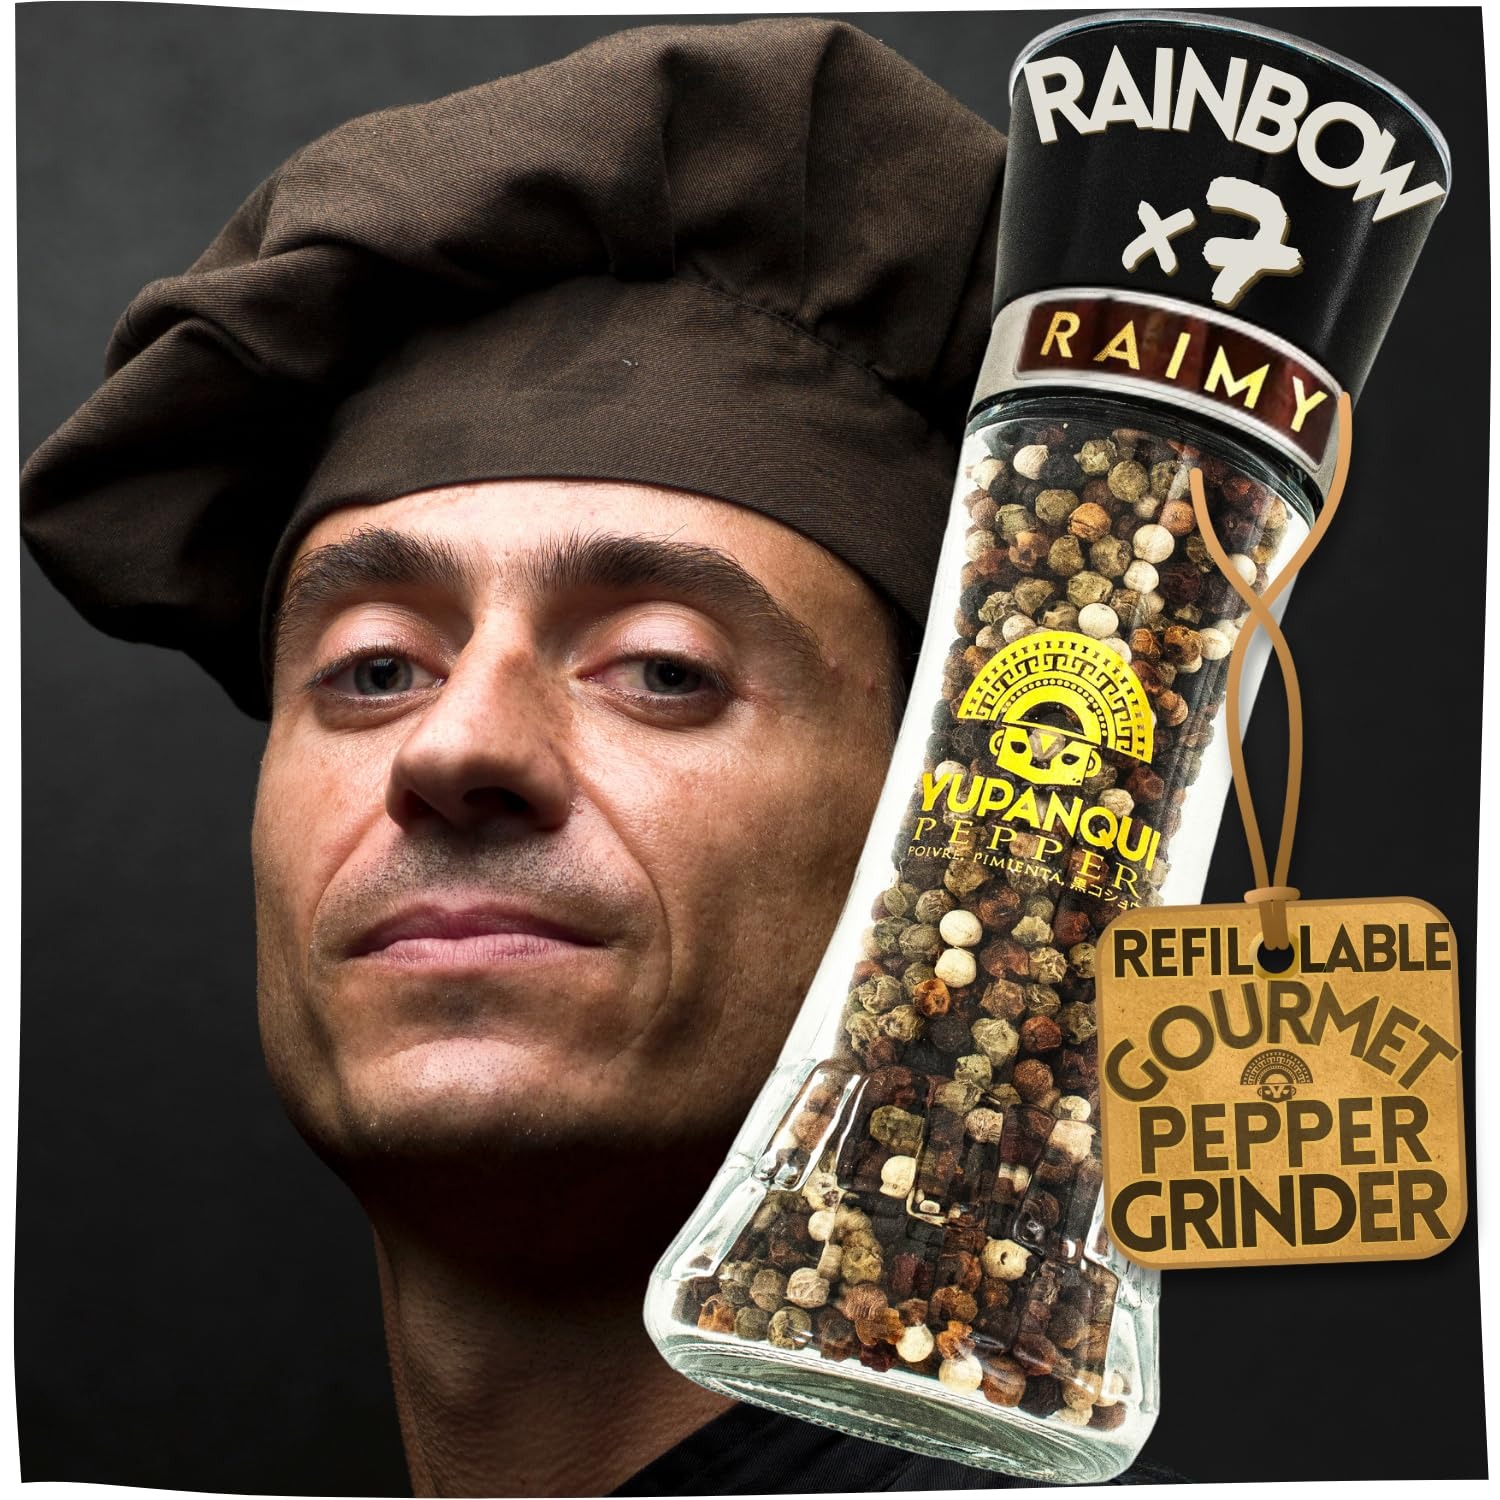
Item Name: Rainbow Peppercorns Whole Rainbow Peppercorn Grinder - Organic Peppercorn Medley Grinder with 7 YUPANQUI Mixed Peppercorns Whole - Pepper with Grinder
Bullet Point 1: READY TO ELEVATE YOUR CULINARY Creations to the next level? Indulge in the exclusive 7 Gourmet Peppercorn Blend expertly crafted by the Yupanqui family. This rainbow peppercorn grinder boasts 100% vibrant colors an enticing aroma, and rich flavor. Say hello to RAIMY, which means "Party" in Kichwa, and add a touch of cheerfulness and optimism to your dishes. This versatile premium pepper peppercorn blend invites you to unleash your creativity and infuse every meal with a festive spirit!
Bullet Point 2: This Premium Peppercorn Grinder is not just any ordinary spice; it's a FEAST FOR THE SENSES. With its rich varied flavors, your guests will be clamoring for the secret recipe. Whether you're serving up salads, meats, or seafood, RAIMY will take your dishes to the next level. The intricate Raimy pepper blend creates a complex palate of tastes that range from fruity to woody, ensuring every bite is a unique experience. The aroma alone is worth the journey, leaving you and your guests spellbound
Bullet Point 3: Have you ever tried a peppercorns whole rainbow grinder with a UNIQUE BLEND OF REAL RAINBOW PEPPERCORNS? The Yupanqui Family makes the best pepper grinder refillable and made of durable glass. It also has a ceramic core system that always ensures a precise grind. And their Raimy blend of peppercorns is genuinely unmatched in flavor and quality. Give it a try and add a touch of sophistication to your next meal!
Bullet Point 4: INDULGE IN THE DELECTABLE TASTE of this premium pepper blend gourmet peppercorns handcrafted by the Yupanqui Family for generations. The best part? It's completely natural and sustainable mixed peppercorns in grinder ensuring that you're doing your part while treating your taste buds to an unforgettable experience with truly organic peppercorns mix. Whether you're whipping up a fancy meal or simply seasoning your favorite snacks, Raimy's blend of peppercorns is the perfect addition to any dish
Bullet Point 5: We firmly stand behind our premium peppercorn blend and are confident that our pepper grinder manual will exceed your expectations. However, in the rare event that you are not completely satisfied, we offer a full refund. We are passionate about food and are dedicated to connecting with individuals who share our love for exceptional flavors. Be a part of the thriving worldwide community of Yupanqui Pepper Lovers and take pleasure in the exceptional quality that sets us apart
Bullet Point 6: 🍒 Certified by THE VEGAN SOCIETY ( multi peppercorn in mill with a grinding mechanism made of ceramic, dispense pepper evenly - organic peppercorns mix fresh and aromatic when ground - peppercorn medley grinder for kitchen - pepper grinder rainbow peppercorn with grinder pepper grinder with peppercorns rainbow )
Bullet Point 7: Fancy peppercorns in a 7.5-Inch large peppercorn grinder with exotic peppercorns rainbow pepper for grinder - mixed peppercorns whole rainbow - multicolor peppercorns whole - multicolored peppercorns for grinder - pepper with grinder glass bottle easy to clean and maintain well-made and durable - The Yupanqui pepper grinder is suitable for grinding other spices and can grind fine enough for seasoning purposes, grinder adjust for coarse or fine grind
Product Description: Rainbow Peppercorn Blend in a Gourmet Pepper with grinder easy to refill, pre-filled with Yupanqui Peppercorns RAIMY, multi color peppercorns medley grinder 7 Peppercorn Medley Grinder with Tropical Fruit hints - Organic Peppercorns Mix - Large Pepper Grinder with Peppercorns Rainbow Mixed Peppercorns Whole Rainbow Peppercorns whole “fruity and exotic aroma! A new culinary gem by the Yupanqui family” A gourmet peppercorns grinder with extraordinary multi colored peppercorns whole melange of mixed peppercorns organic from seven peppercorns Gourmet Peppercorns variety packed in a fancy black pepper grinder rainbow peppercorns organic : burgundy peppercorns color, best black pepper in the world, red peppercorns, white peppercorn, orange peppercorns no black, green peppercorn, black pepper mixture -Each pepper corn whole goes through a different pepper corns process. We take precise parts of each one to form these unique peppercorns for grinder 👨‍🍳Sommelier Exotic peppercorn blend organic specialty peppercorns - Peppercorns Medley Grinder that generates intense aromas. black pepper mill with spicely organic peppercorn melange, complex notes are present such as apple peel TIPS multi colored peppercorns whole organic peppercorn medley of Gourmet Peppercorns whole organic -This colorful mix will create a spectacularly positive visual effect in any dish. This pepper mix of organic peppercorns medley is so versatile. Add RAIMY rainbow peppercorns for grinder refill at the moment of dish culmination. When serving these organic peppercorns whole peppercorns for grinder add the rainbow peppercorns whole or coarse so the visual impact they bring to the plate immediately generates the diner’s curiosity. TRUE organic rainbow peppercorns mix and no pink peppercorns in this pepper medley of 100% real peppercorns rainbow peppercorn mix rainbow peppercorn blend - mixed whole rainbow peppercorns whole rainbow grinder sturdy, durable and work well with other spices - gourmet pepper blend with grinder - Best Black Pepper Gift among pepper grinders top rated peppercorns with grinder - whole rainbow peppercorns for grinder pepper blends - Grinding mechanism adjustable to get different coarseness levels
Value: 3.5
Unit: Ounce

Price: 29.97